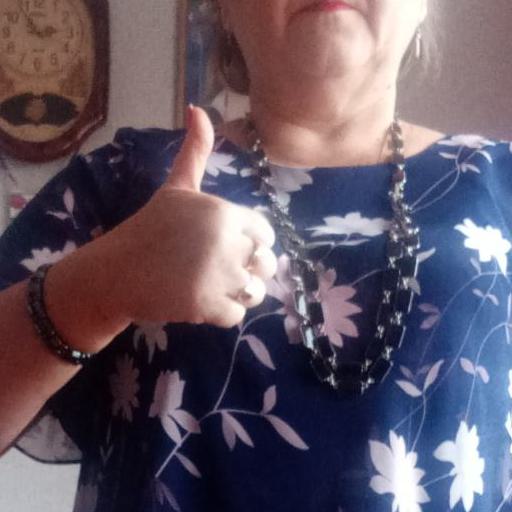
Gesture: like